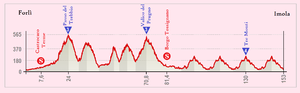
La 11ᵉ étape du Tour d'Italie 2015 s'est déroulée le mercredi 20 mai 2015. Elle part de Forlì et arrive à Imola après 153 km.